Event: Nepal Earthquake
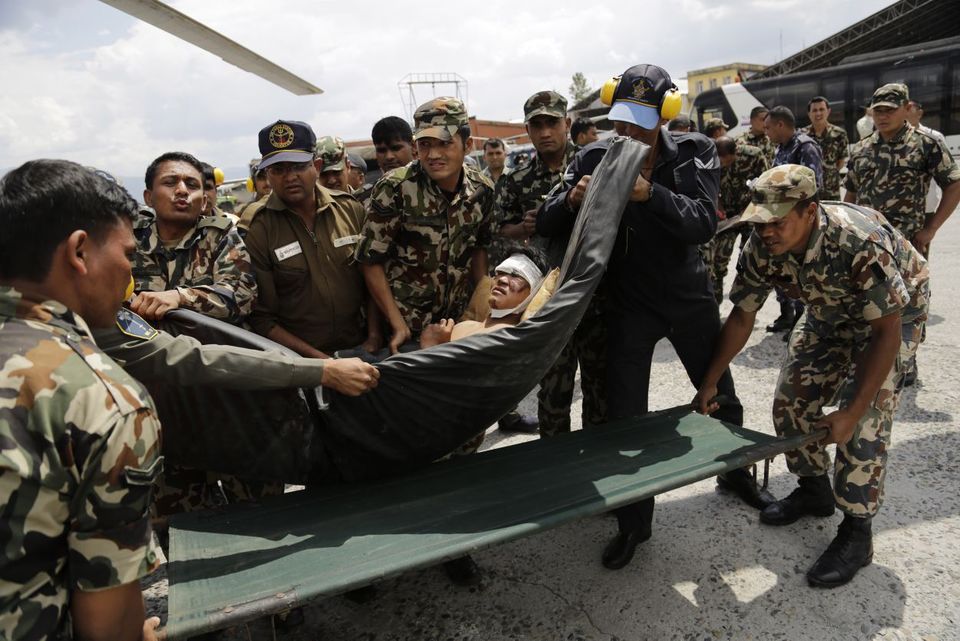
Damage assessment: no_damage